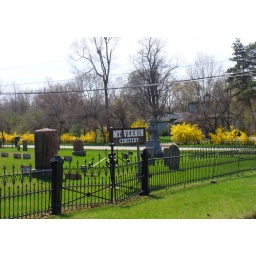
I kind of liked the green and yellow in this shot of the Mount Vernon Cemetery in Washington Township, Michigan